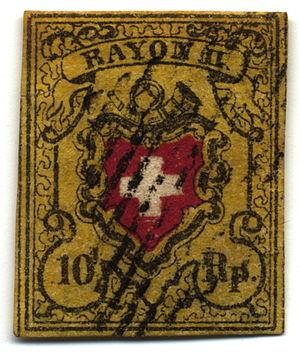
Ceci est une introduction à l'histoire postale et philatélique de la Suisse.